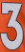
Number: 3